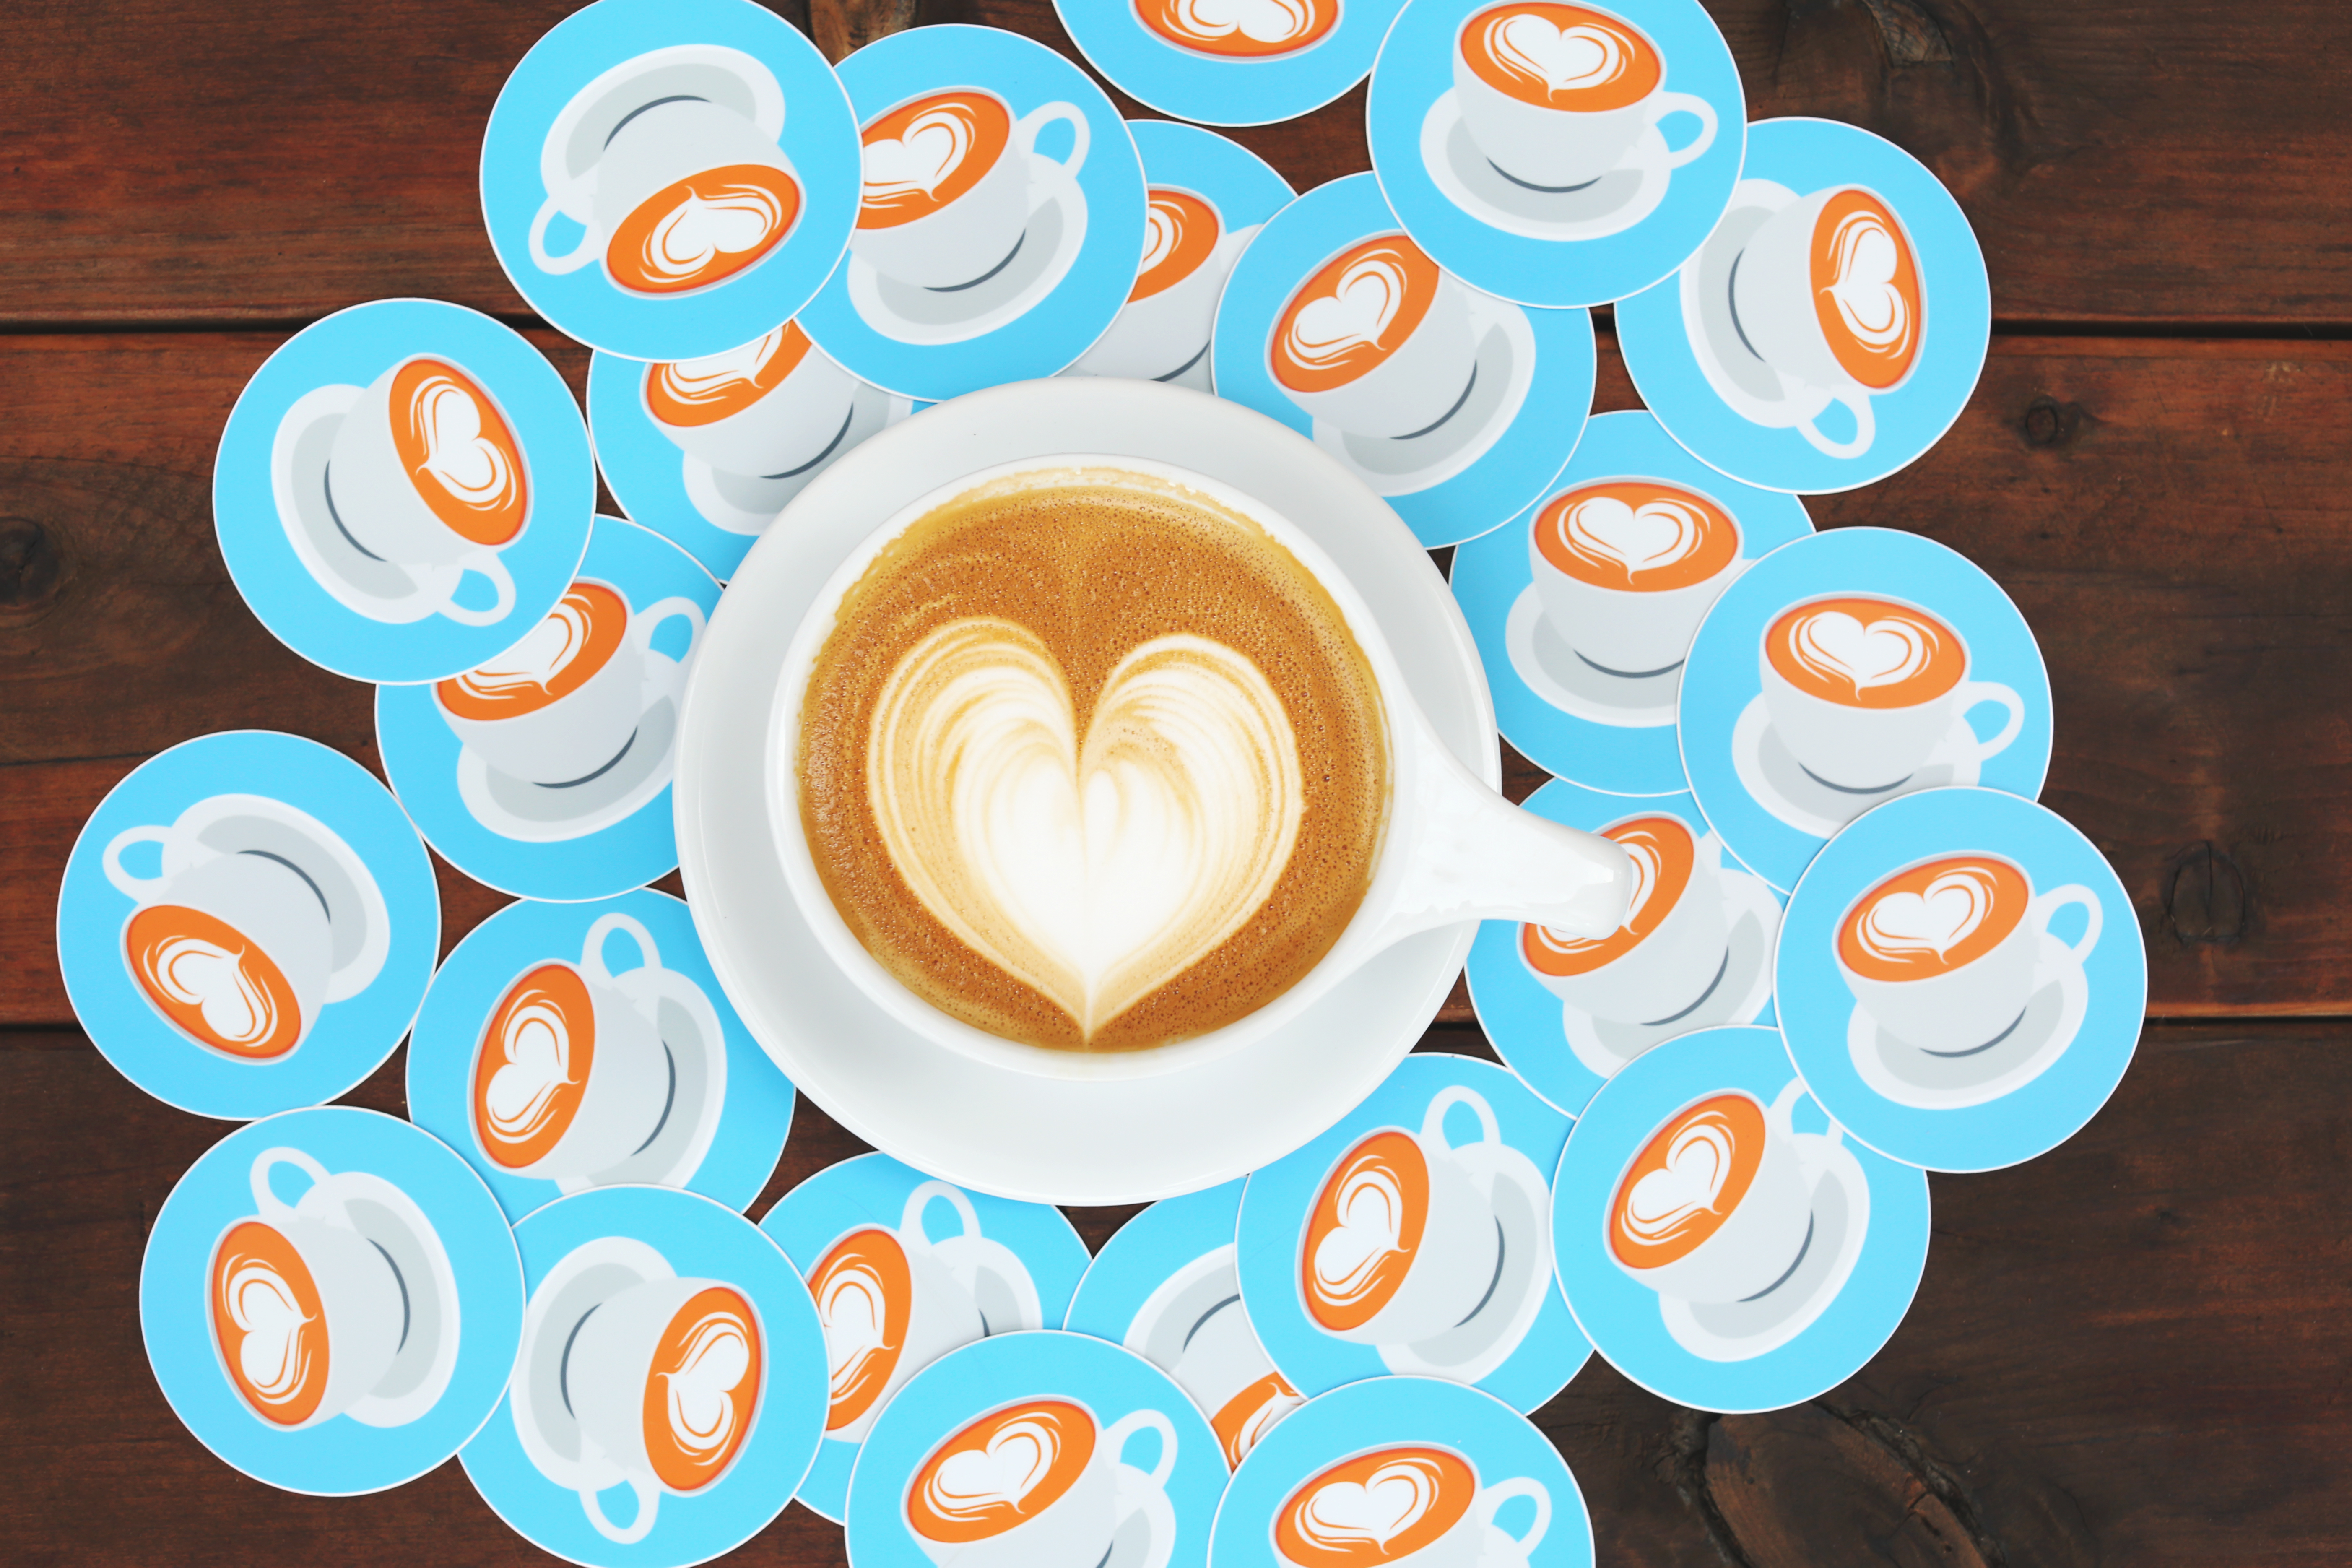
number, circle, font, illustration